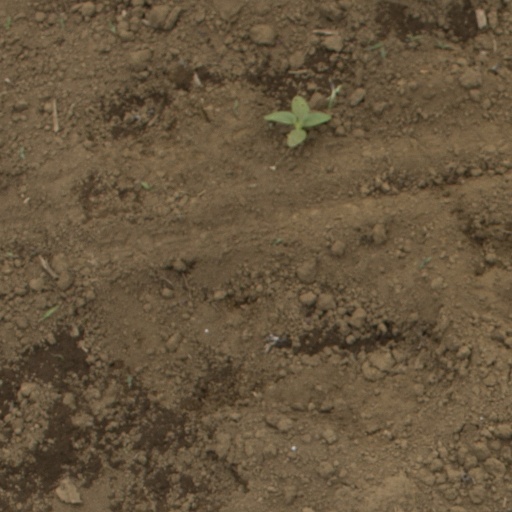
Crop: Jerusalem artichoke